Campbell-Chrisp House

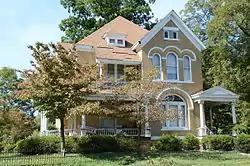

The Campbell-Chrisp House is a historic house at 102 Elm Street in Bald Knob, Arkansas. It is a -story structure, supposedly designed by Charles Thompson, in a Romanesque style with Colonial Revival details. Prominent features include a large round-arch window on the first floor, above which is a three-part window with tall sections topped by round arches. A porch supported by Ionic columns wraps around the front and side of the house. The house was built in 1899 for Thomas Campbell, a local businessman.